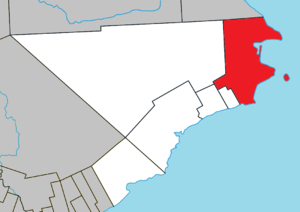
Localisation de Percé, Québec, au sein de la Municipalité régionale de comté Le Rocher-Percé.